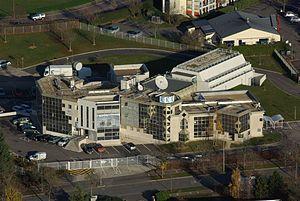
France 3 Bourgogne - station de La Toison d'Or à Dijon"
Dijon est une commune française, préfecture du département de la Côte-d'Or et chef-lieu de la région Bourgogne-Franche-Comté. Elle se situe entre le bassin parisien et le bassin rhodanien, sur l'axe Paris-Lyon-Méditerranée, à 310 kilomètres au sud-est de Paris et 190 kilomètres au nord de Lyon.
La Toison-d'Or est un quartier de Dijon situé au Nord de la ville, peuplé par plus de 17 000 habitants.
France 3 Bourgogne Franche-Comté est l'une des 13 directions régionales et territoriales de France 3 regroupant deux antennes de proximité de Bourgogne Franche-Comté : France 3 Franche-Comté et France 3 Bourgogne.